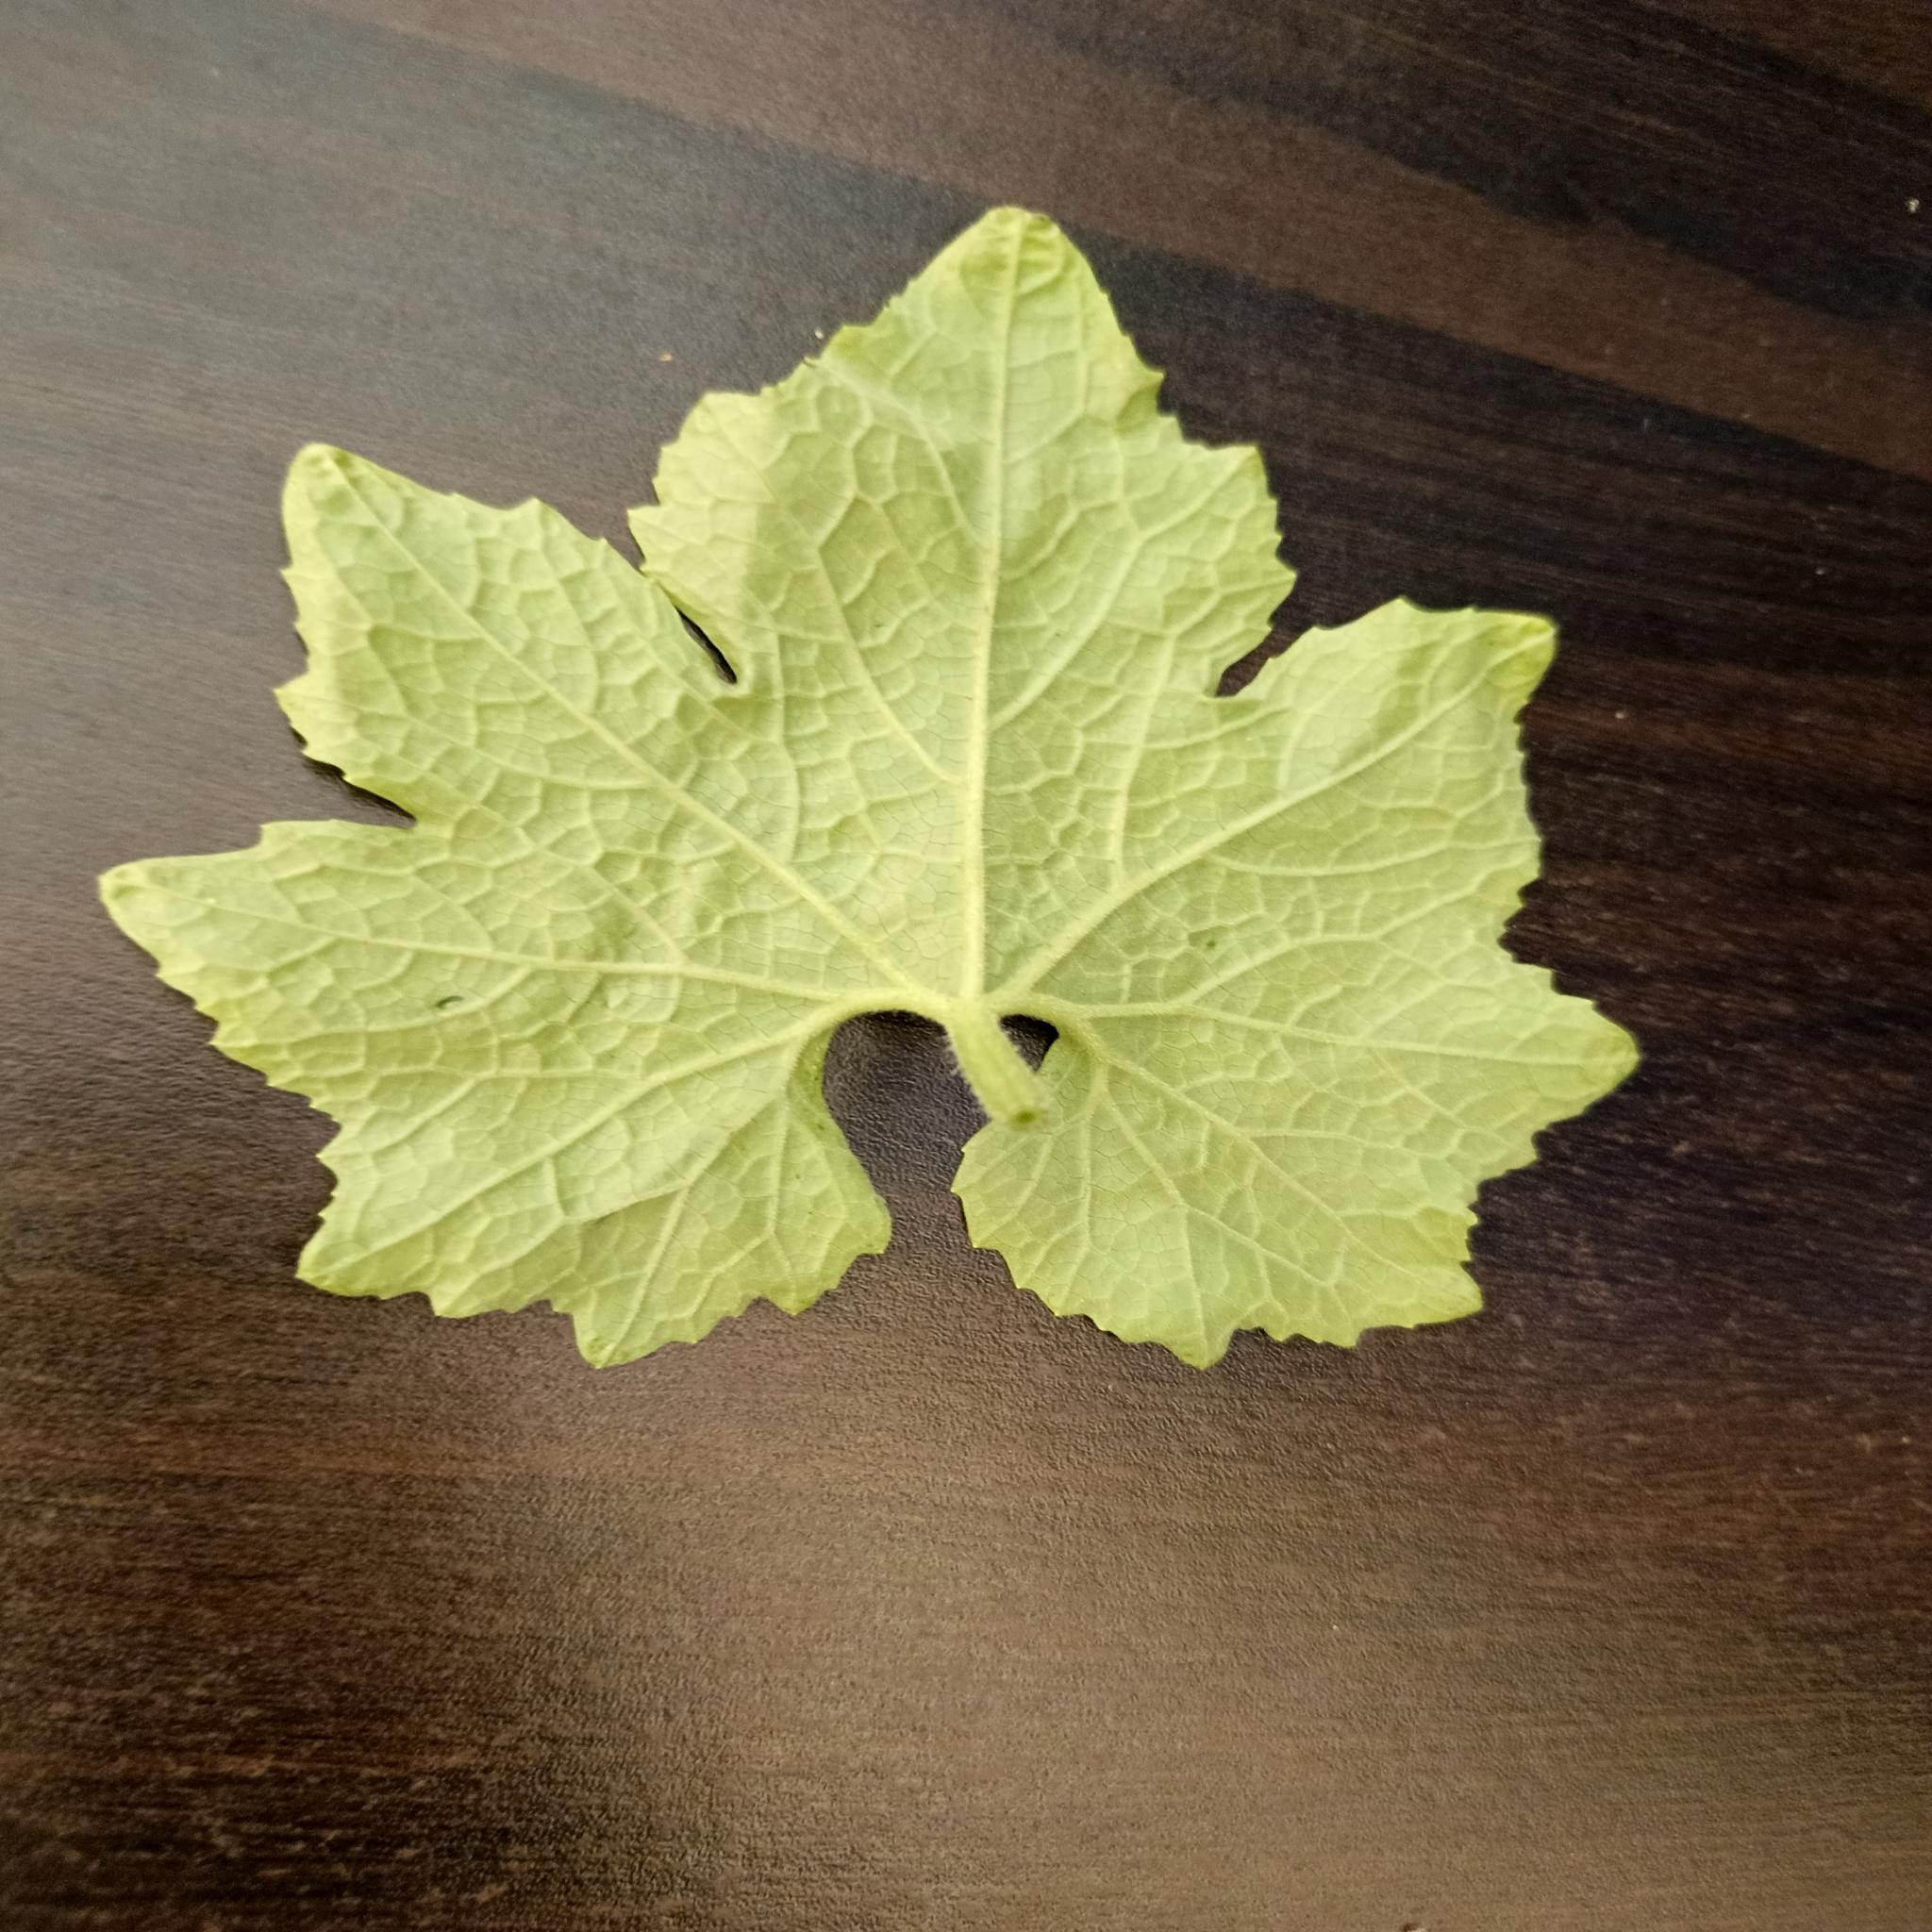
Label: Healthy